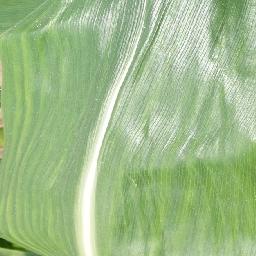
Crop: corn
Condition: (maize)_healthy